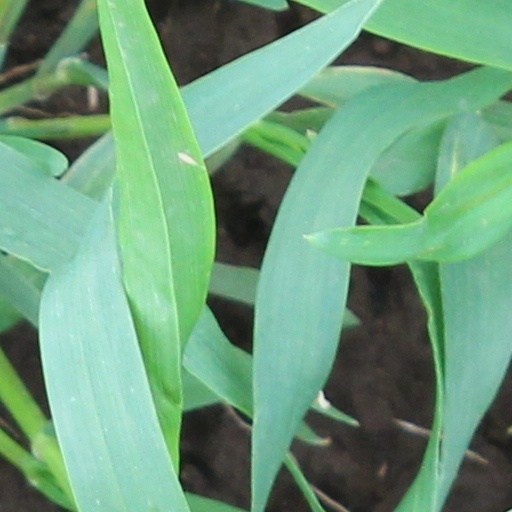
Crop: wheat